Describe the emotion expressed in this image:  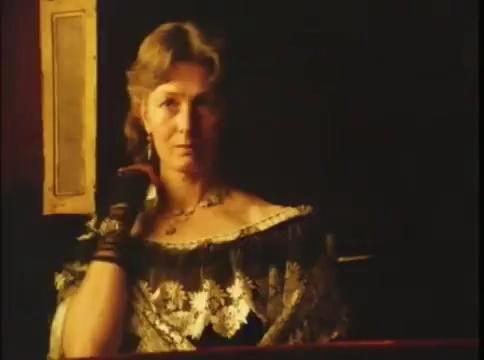
This person displays Pain, valence and arousal with low intensity.